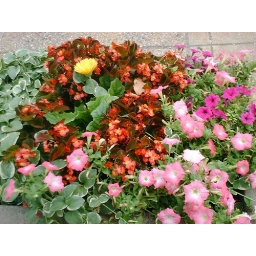
in a flower box